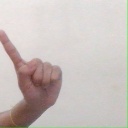
अक्षर: ए